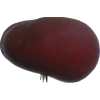
Label: nectarine_flat